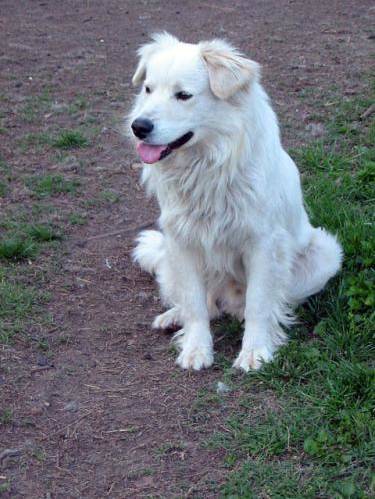
Label: dog